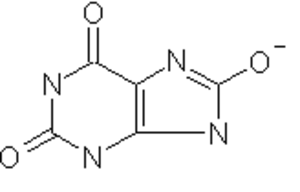
L'image représente l'ion ureate. Image créee par l'utilisateur Dwmyers (en:), 1er octobre 2002.
L’acide urique est un composé chimique de formule brute C₅H₄O₃N₄. C'est une molécule quasiment insoluble dans l’eau résultant de la dégradation et de l'excrétion des purines chez l'être humain et les primates supérieurs, qui ne possèdent plus l'enzyme conduisant à l'allantoïne présente chez la plupart des autres mammifères.